Eduard Arnhold

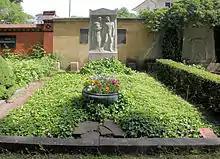

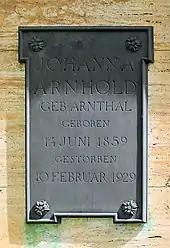

Arnhold died in 1925 at the age of 76 in Neuhaus am Schliersee. His grave is located at the in Wannsee. He rests there at the side of his wife Johanna Arnhold "née" Arnthal (1859-1929). In front of the grave wall with inscription plaques is a sculpture by depicting a farewell scene. By decision of the Senate of Berlin, the final resting place of Eduard Arnhold (grave location Li AT FW-38) has been dedicated as an honorary grave of the State of Berlin since 1992. The dedication was extended in 2018 for the usual period of twenty years.